Hunting success

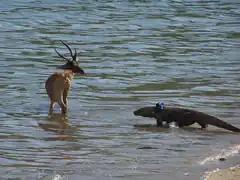
Komodo dragon stalking a deer

Hunting success depends on the distance or time the predator has to catch its prey, comparable to the distance (time) that the prey has to escape. In the wild, a discrepancy is observed between the carnivore's low hunting success and highly selective predation on ill animals. This behaviour may be described by the co-adaptive evolution of predator and prey. A predator like a wolf cannot always hunt a given deer, because an error in prey choice can lead to energy loss, injury and even death. Predators tend to seek vulnerable prey, and this is the basis of the selective impact of predators on the population of prey species. The low hunting success rate of wild carnivores, may be due to the fact that identification of potentially vulnerable prey from distance is imperfect, the more so that the behaviour of prey compensate for its poor health. In the wild, the capacity for distinguishing odors or a slight difference in prey behaviour are influenced by a number of factors, such as wind strength and direction, the body condition and features of the predator, its experience, conditions for pursuing prey and much more. The microbiota (metabolites at the surface of the body) in animals exposed to long-term stress are responsible for their specific stress odor, this allows predators to evaluate the vulnerability of its potential prey. The causes of reduced health differs and depends on the individual animal's sensitivity to several biotic and abiotic factors such as endogenous, infectious, and parasitic diseases, intra- and interspecific interactions, etc. The host macro-organism, which is the microflora system helps predators to judge the state of its prey.